Acetylene hydratase

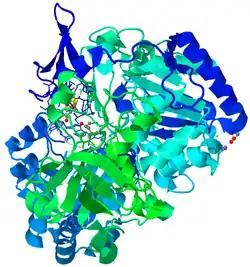
Overall structure of the [4FE-4S] cluster and the tungstoenzyme encompassed in the protein; the protein backbone is dark blue at the N-terminal end and green at the C-terminal end.

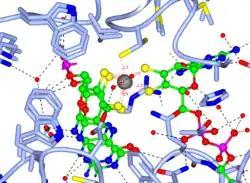

Acetylene hydratase (AH) is a bacterial enzyme, originally discovered in the anaerobic microorganism "Pelobactor acetylenicus", that catalyzes the non-redox hydration of acetylene to form acetaldehyde.